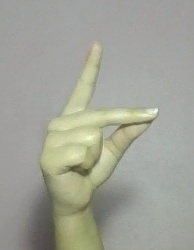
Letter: ta